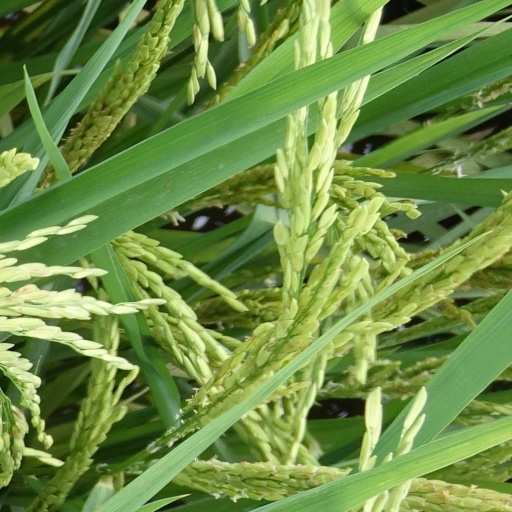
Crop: rice